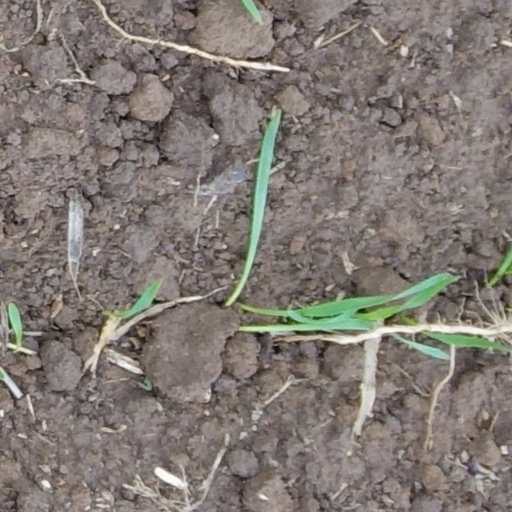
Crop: wheat